The Museum of the Mediterranean

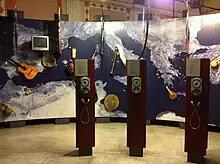
The Museum of the Mediterranean

The Museum of the Mediterranean was the descendant of Museum of Montgrí and Lower Ter, known as the Museum of Montgrí, founded at the early 1980s. This old museum was located in Casa Pastors, an ancient building of the town and it used to collect and communicate the multiple cultural and natural heritage of the town and surrounding territory. The moving to the building of Can Quintana, in May 2003, it was the opportunity to modernize the exhibitions and topics, now focused into Mediterranean natural and cultural heritage.